Lanleff

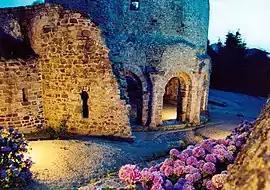
Temple

Lanleff is a commune in the Côtes-d'Armor department of Brittany in northwestern France.